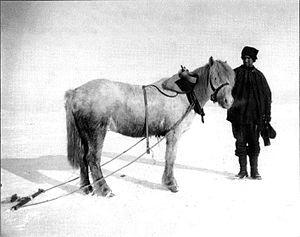
Thomas Crean dit Tom Crean, né le 20 juillet 1877 à Annascaul et mort le 27 juillet 1938 à Cork, est un marin et explorateur irlandais. Il est surtout connu pour ses explorations polaires et antarctiques.
L'Ob, ou Priob, est une race de poneys originaire du district autonome du Khantys-Mansis, situé dans l'Ouest de la Sibérie, en Russie. D'apparence grossière, il est rustique et très résistant au froid, comme la race voisine du Iakoute. Il est surtout utilisé comme poney de traction, et a influencé la race de l'Estonien.